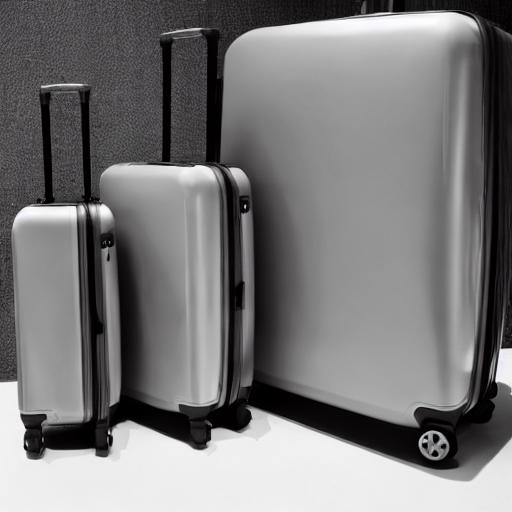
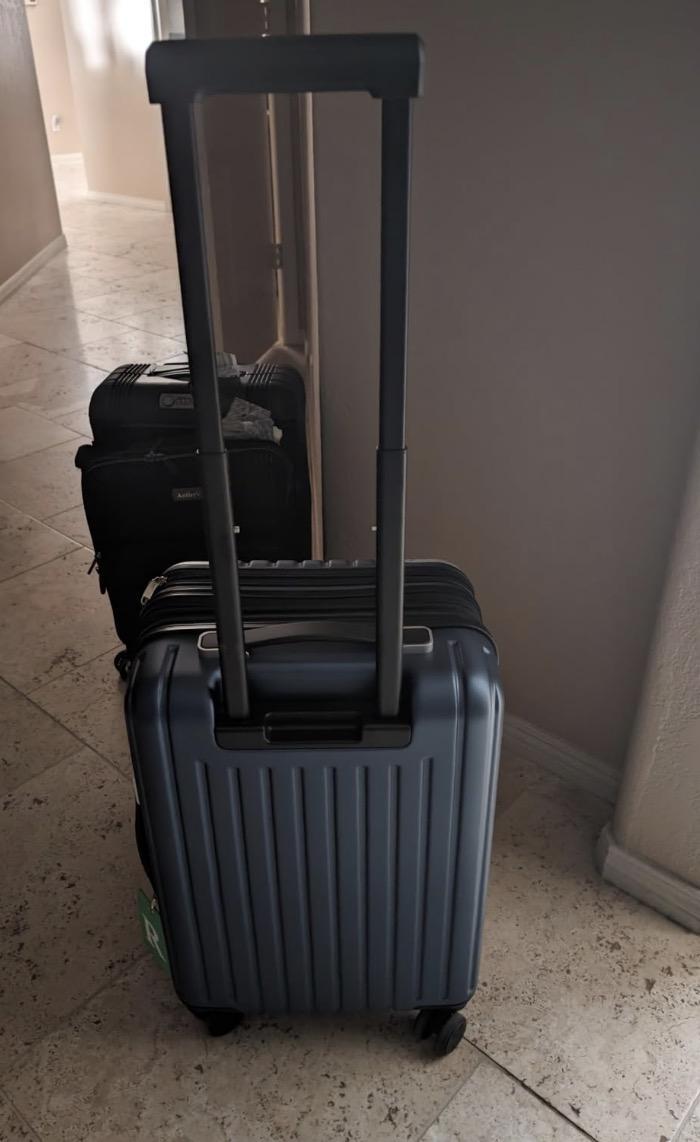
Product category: items_tea
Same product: no